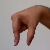
The image shows a hand gesture representing the letter 'Q' in Indian Sign Language.